Subfossil lemur

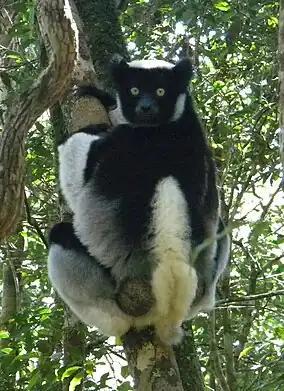
Subfossil remains of the indri ("Indri indri") suggest a significant recent reduction in its geographic range.

Subfossil sites in Madagascar have yielded the remains of more than just extinct lemurs. Extant lemur remains have also been found, and radiocarbon dating has demonstrated that both types of lemur lived at the same time. In some cases living species are locally extinct for the area in which their subfossil remains were found. Because subfossil sites are found across most of the island, with the most notable exception being the eastern rainforest, both paleocommunity composition and paleodistributions can be determined. Geographic ranges have contracted for numerous species, including the indri, greater bamboo lemur, and ruffed lemurs. For instance, subfossil remains of the indri have been found in marsh deposits near Ampasambazimba in the Central Highlands and in other deposits in both central and northern Madagascar, demonstrating a much larger range than the small region on the east coast that it currently occupies. Even the greater bamboo lemur, a critically endangered species restricted to a small portion of the south-central eastern rainforest, has undergone significant range contraction since the mid-Holocene, with subfossil remains from Ankarana Massif in the far north of Madagascar dating to 2565 BCE ± 70 years. Combined with finds from other subfossil sites, data suggests that it used to range across the northern, northwestern, central, and eastern parts of the island. It is unclear whether these locations were wetter in the past or whether distinct subpopulations or subspecies occupied the drier forests, much like modern diversity of sifakas.